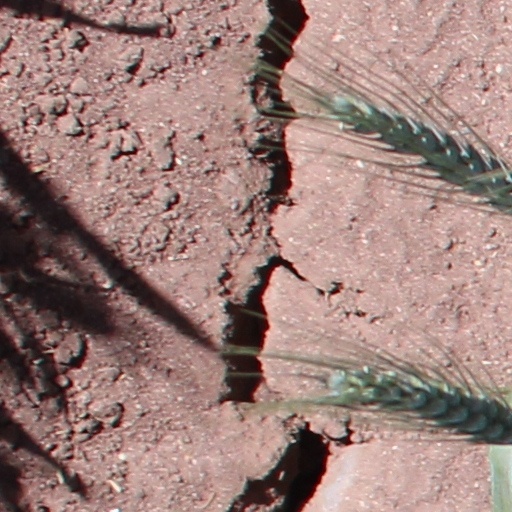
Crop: wheat